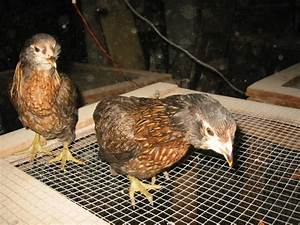
Label: chicken